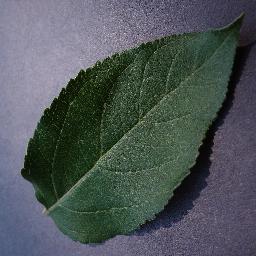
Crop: apple
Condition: healthy